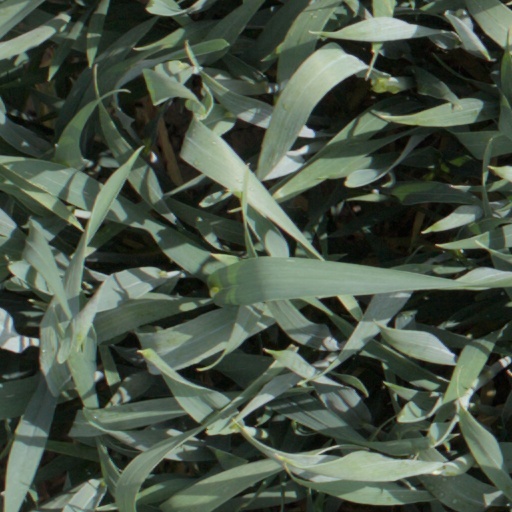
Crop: wheat